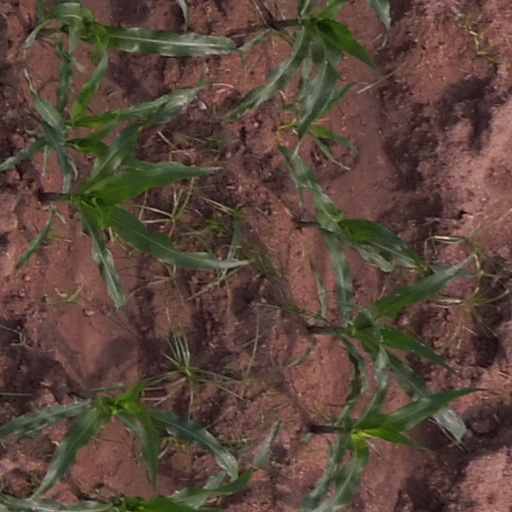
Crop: maize; corn